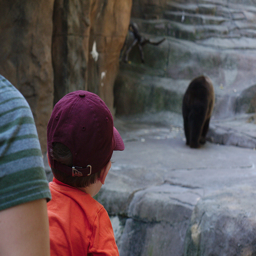
A boy is watching a bear at the zoo.
A child watches an animal on a rock platform in a zoo.
Small boy with red shirt and purple hat looking at a brown bear.
A boy wearing a hat watching a bear.
A large black bear walking across a stone walkway.